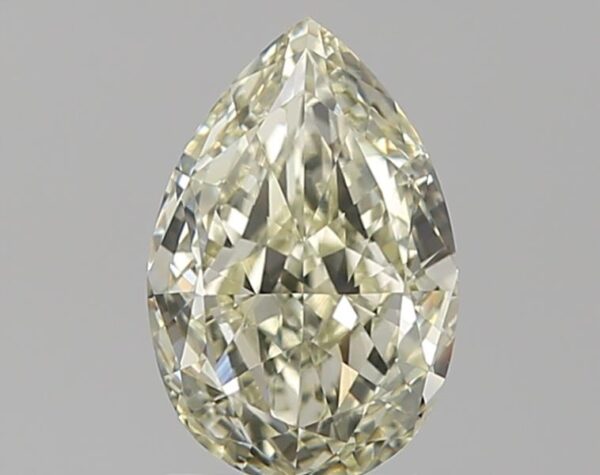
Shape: pear
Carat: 1
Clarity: VS1
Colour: O-P
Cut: EX
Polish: GD
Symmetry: GD
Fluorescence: M
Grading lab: GIA
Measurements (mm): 8.29 x 5.55 x 3